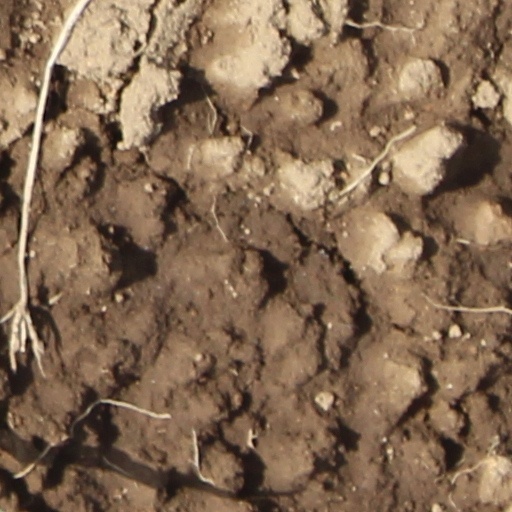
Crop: wheat